Otto III, Holy Roman Emperor

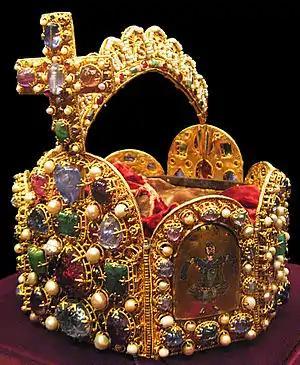
The Imperial Crown of the Holy Roman Empire. Otto III was crowned as emperor in 994 by Pope Gregory V.

The Lutici federation of West Slavic Polabian tribes had remained quiet during the early years of Otto III's reign, even during Henry II's failed rebellion. In 983, following Otto II's defeat at the battle of Stilo, the Slavs revolted against Imperial control, forcing the Empire to abandon its territories east of the Elbe River in the Northern March and the Billung March. With the process of Christianization halted, the Slavs left the Empire in peace, and with Henry II's rebellion put down, Theophanu launched multiple campaigns to re-conquer the lost eastern territories, beginning in 985. Even though he was only six at the time, Otto III personally participated in these campaigns. During the expedition of 986 against the Slavs, Otto III received the homage of Duke Mieszko I of Poland, who provided the Imperial army with military assistance and gave Otto III a camel. Although the Lutici were subdued for a time in 987, they continued to occupy the young king's attention.